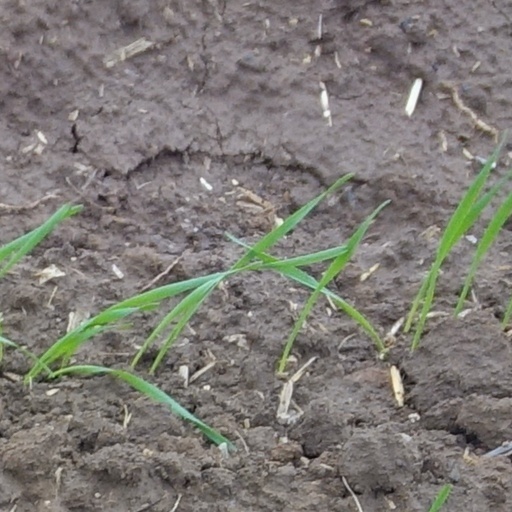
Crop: wheat